Rihachirō Banzai

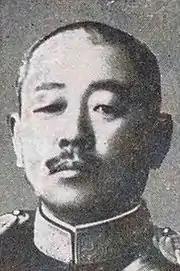
Banzai Rihachirō in uniform

Banzai Rihachirō was born in Wakayama Prefecture, the eldest son of Artillery Captain Banzai Ryoichi. After graduating from the Army Youth School, he attended the Imperial Japanese Army Academy, from which he graduated in July 1891. In March 1892, Banzai was commissioned as an artillery lieutenant in the 6th Field Artillery Regiment. From February 1895 to March 1896, he served in the First Sino-Japanese War. He attended the Army Artillery School, graduating in November 1896, and then going on to the Army War College, from which he graduated from in December 1900, as the fourteenth in his class.